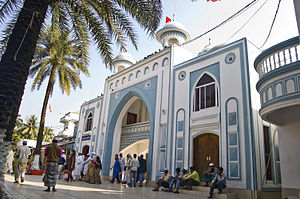
Sylhet
Moske i Sylhet
Sylhet er en by i det nordøstlige Bangladesh, med et indbyggertal på cirka 446.000. Byen er hovedstad i et distrikt af samme navn, og er blandt andet kendt for en stor dyrkning af te og ris.